Assassinations of Iranian nuclear scientists

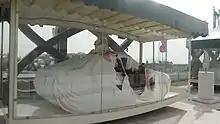
Majid Shahriari's exploded car, National Museum of the Islamic Revolution & Holy Defense, Tehran, Iran.

On 29 November 2010, Majid Shahriari, a professor at Shahid Beheshti University was killed by a bomb launched from a motorbike. The assassins had attached a bomb, detonating it from a distance. Shariari's wife, Ghasemi, was a passenger in the car and was injured in the explosion.